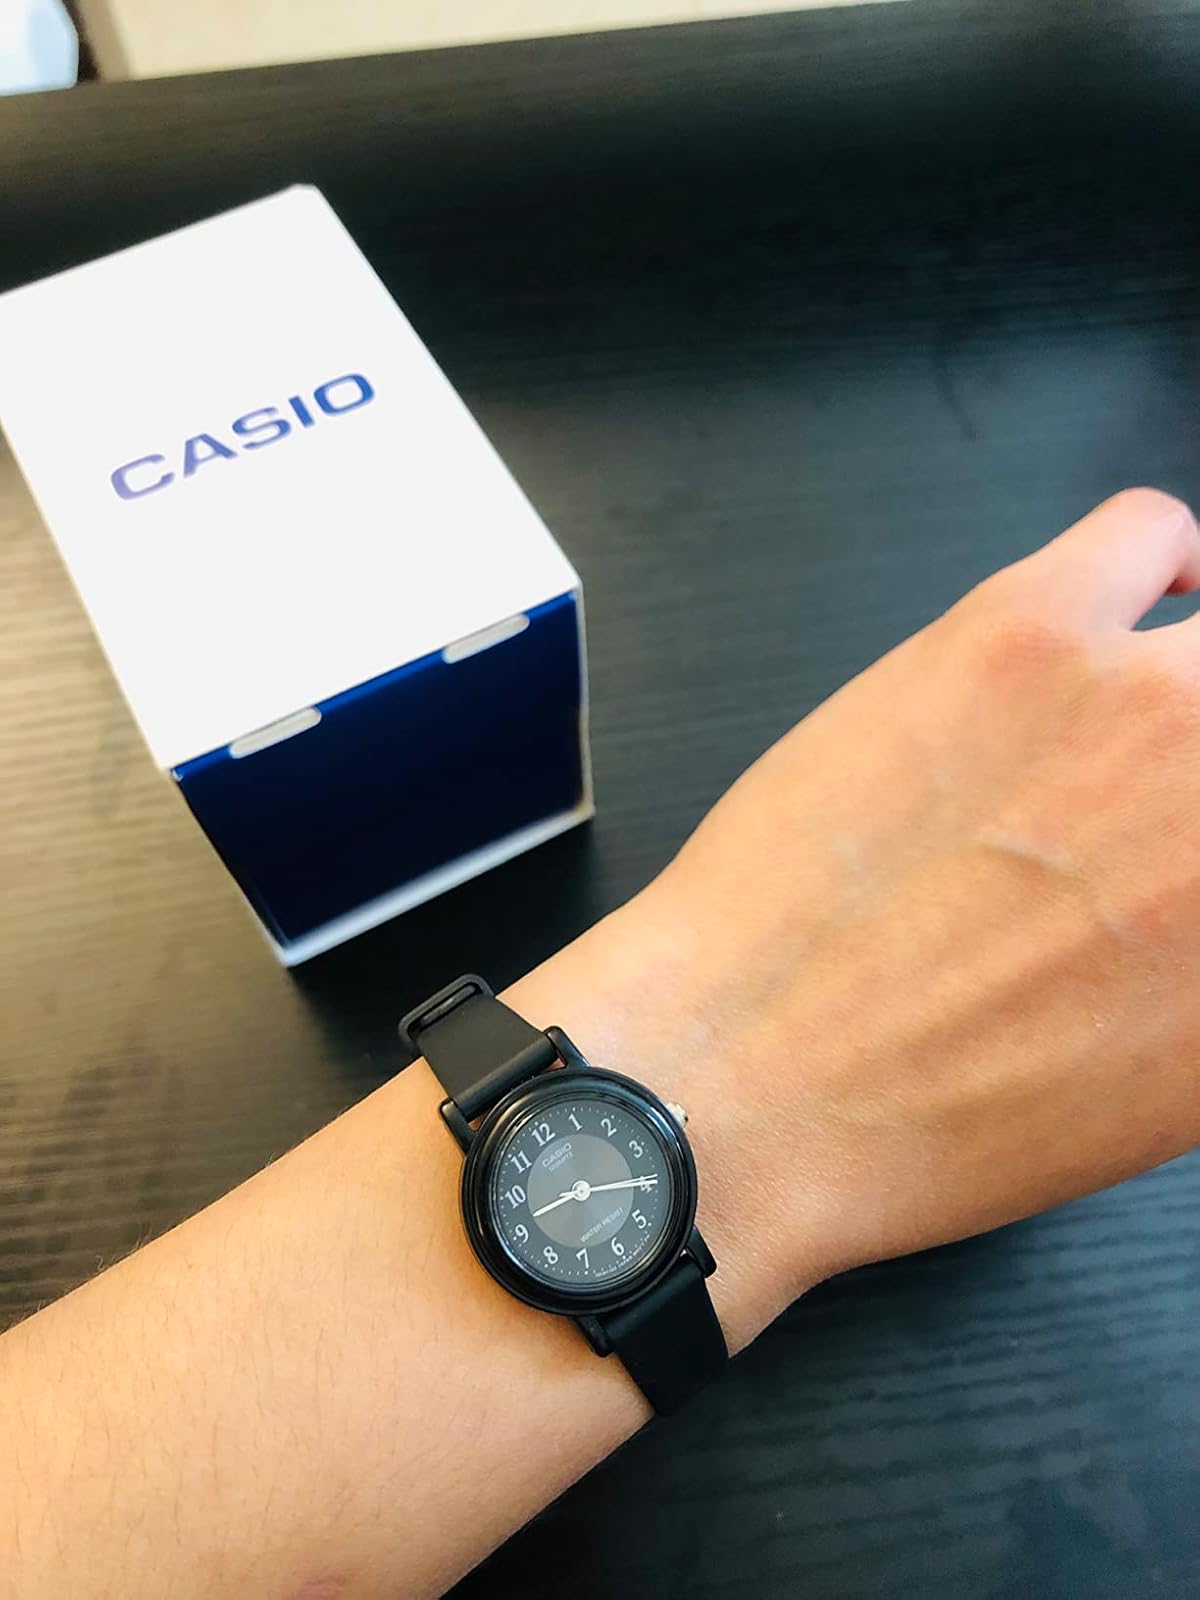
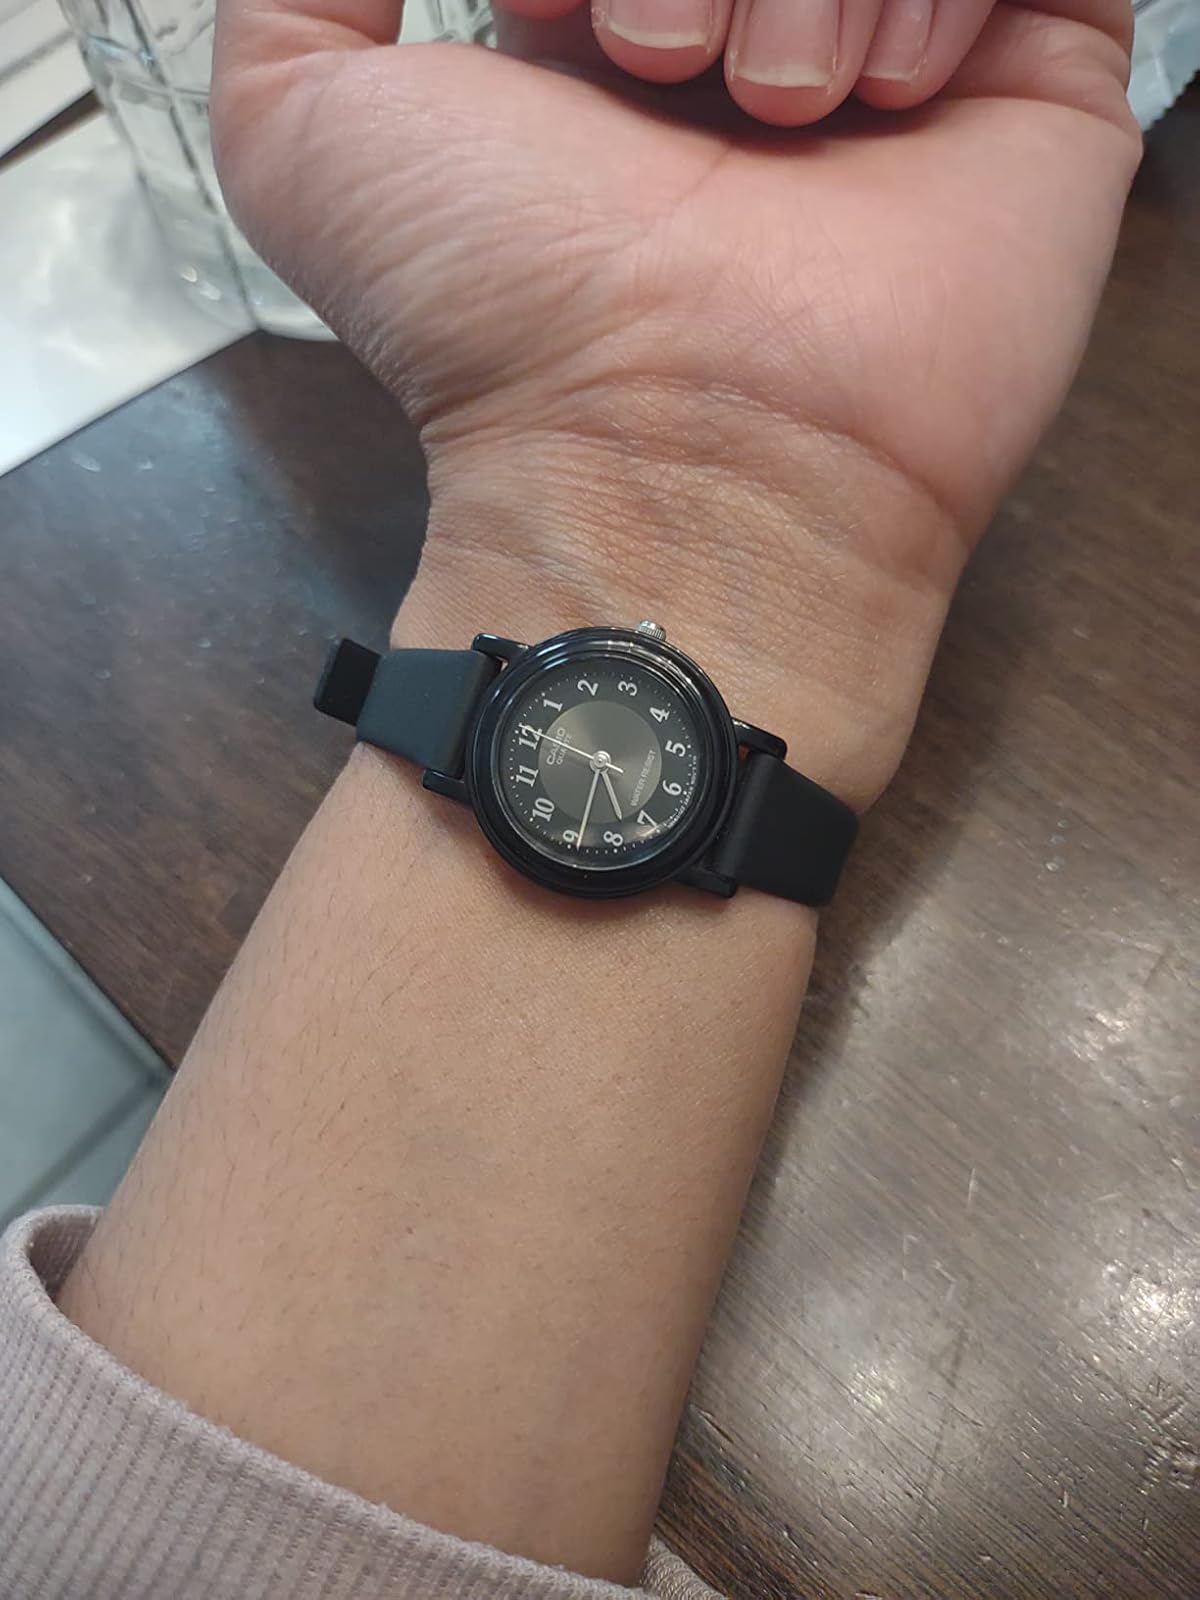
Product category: accessories_watch
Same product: yes